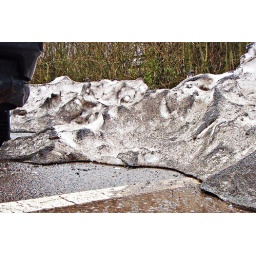
Beautiful to see the pollution in the air resting on the fresh white snow piled-up in a shopping mall car park.